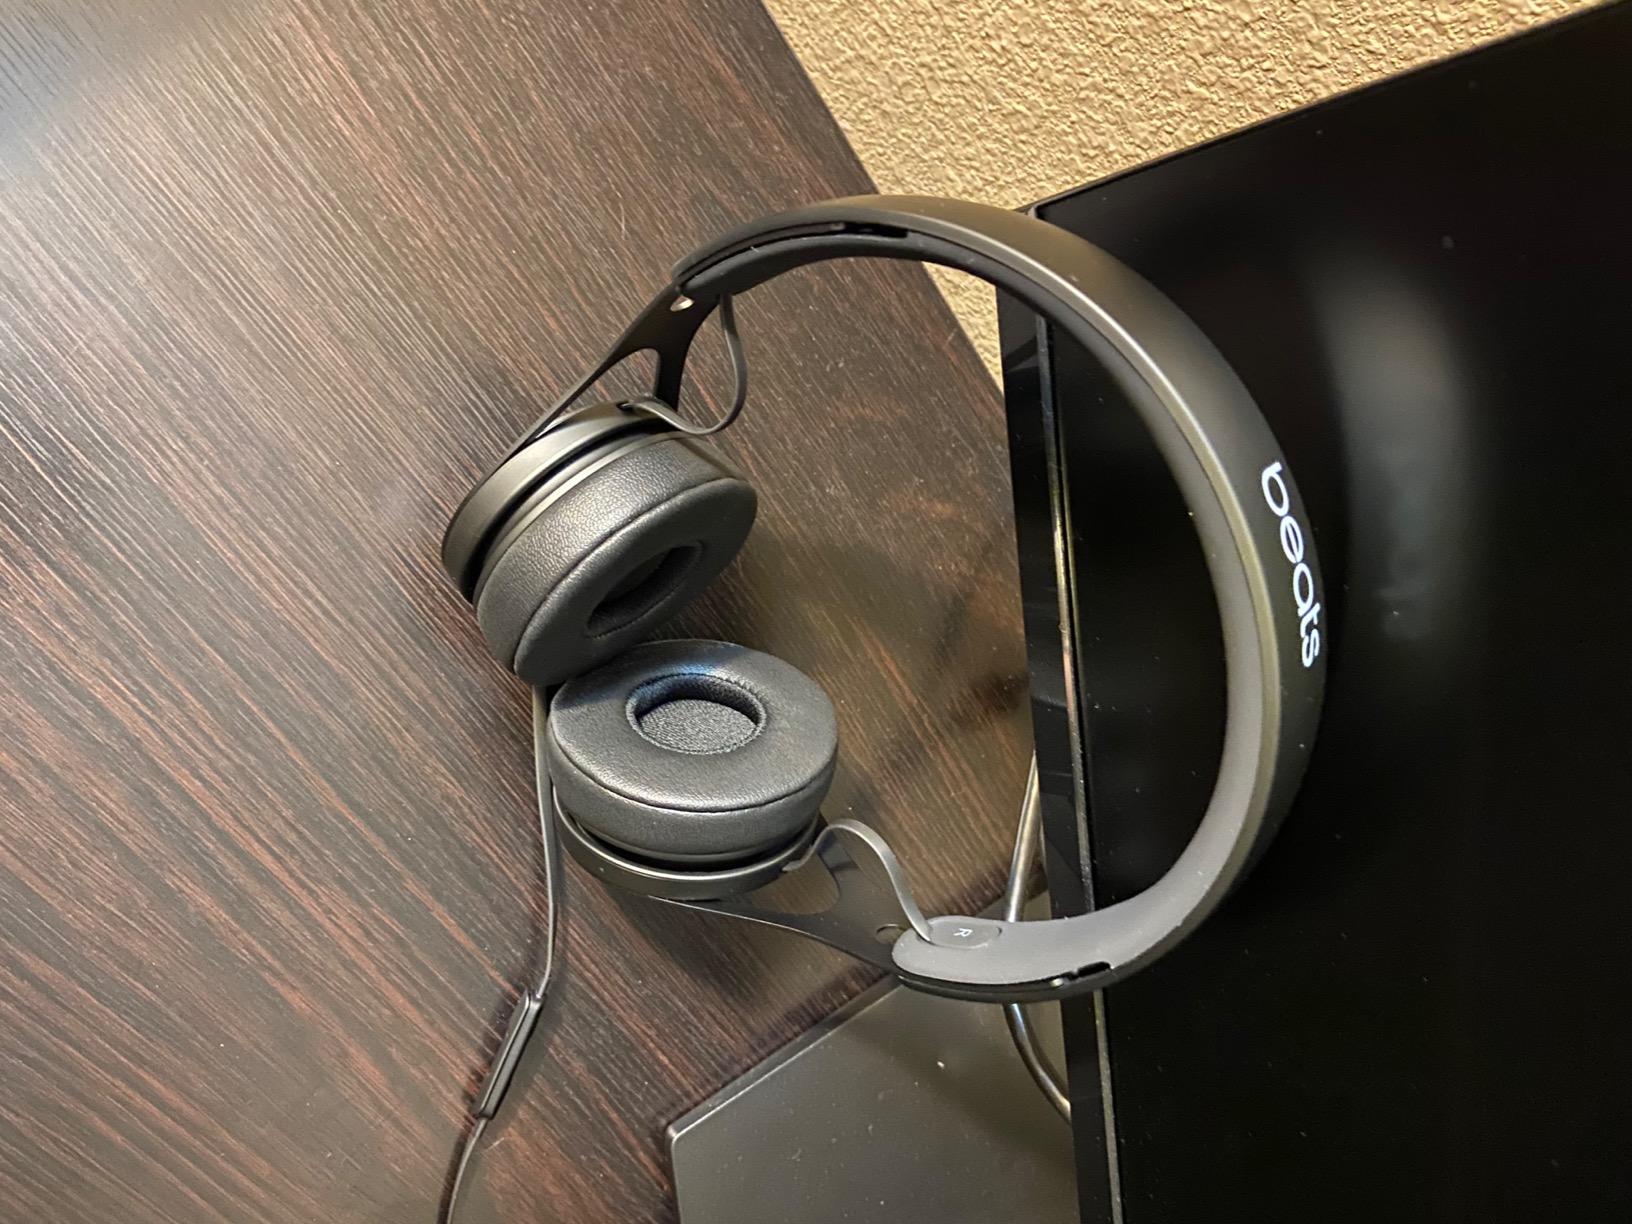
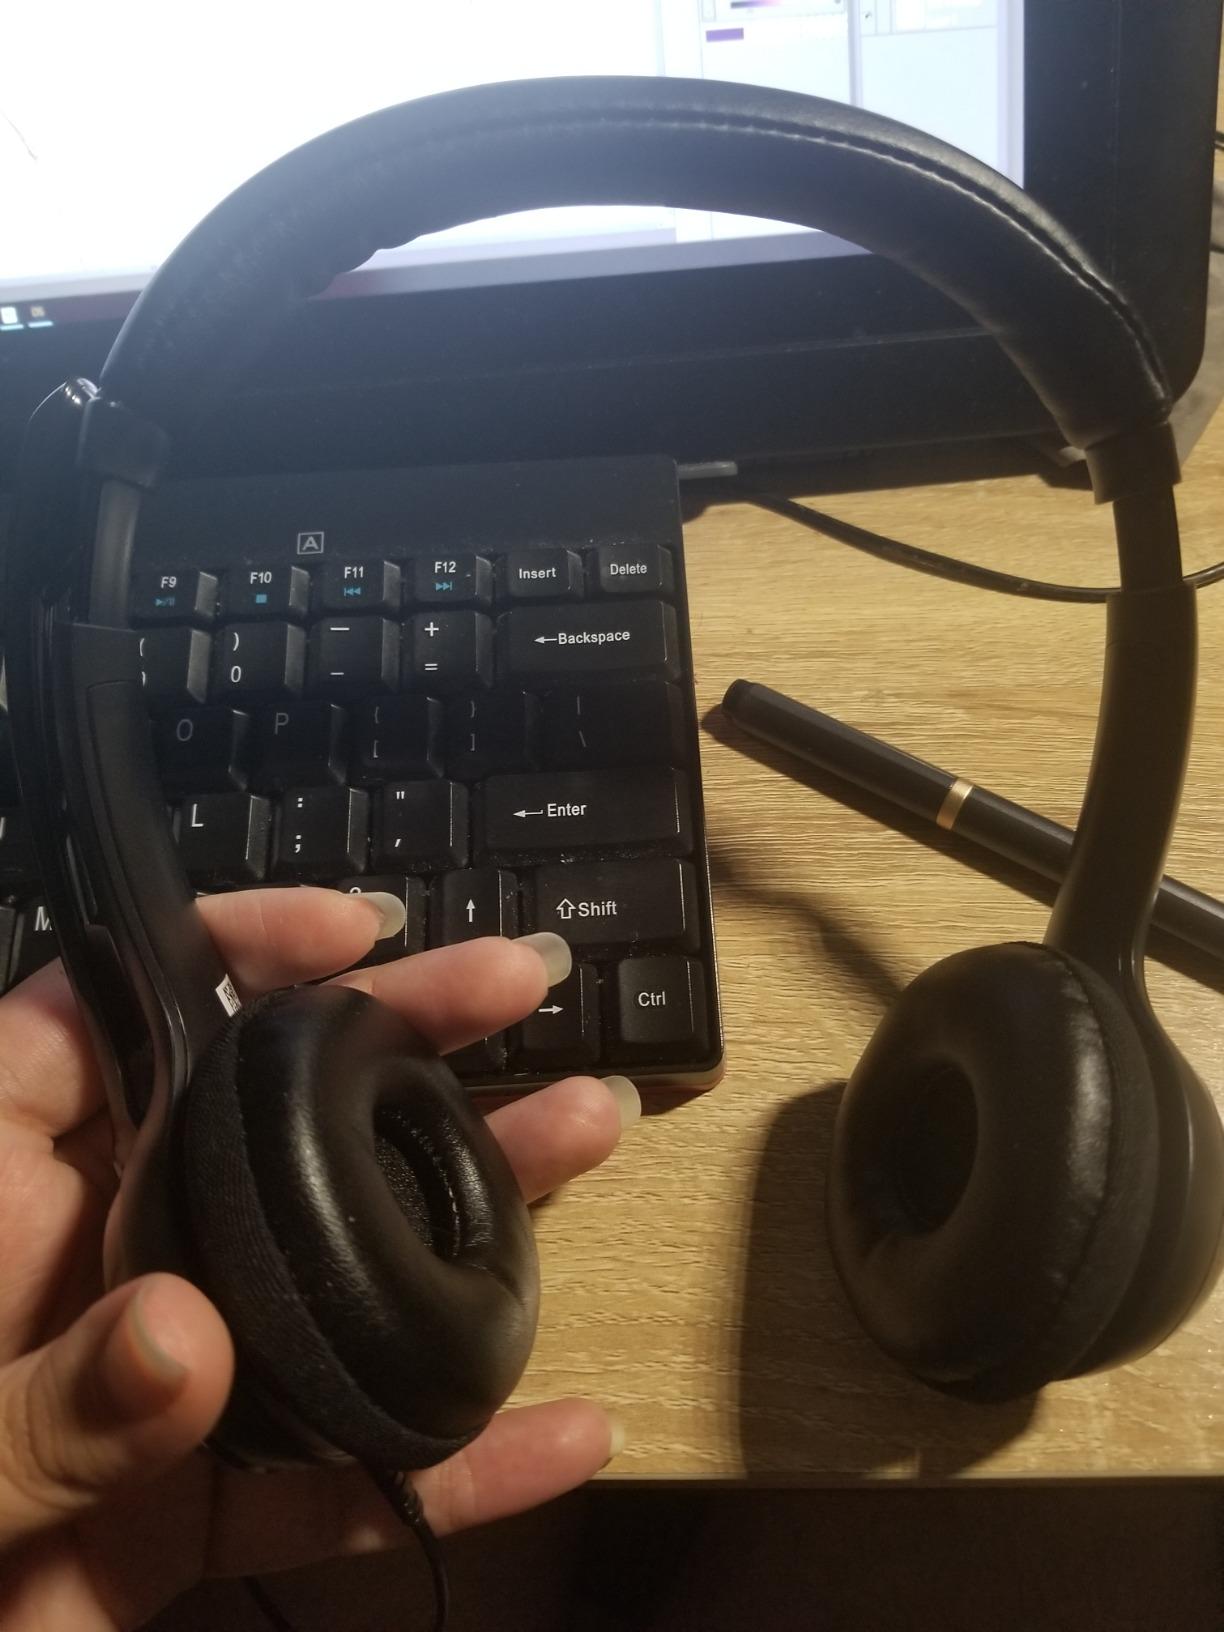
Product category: headphones
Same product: no